Otto Schwarz

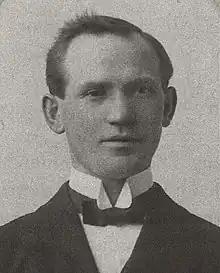
Schwarz in 1900

Otto Schwarz (10 August 1876 – 1961) was a German travelling musician. He was the leader, or "Kapellmeister", of a small band of mixed instruments and sometimes vocalists called the Bavarian String Band, which performed in England in the summer months between 1897 and 1914. The band performed mainly outdoors, and primarily in Harrogate, North Riding of Yorkshire, besides other towns. It played Victorian and Edwardian parlour music, as well as extracts from symphonies and operas. At certain charity events, Schwarz would donate the band's collection of the day to local causes, such as hospitals.